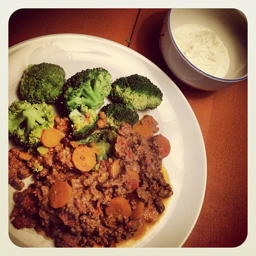
A small meal of cooked meat and steamed broccoli.
Vegetables and meat are on one plate together.
A plate of food sitting on a wooden table.
a white plate of meat and carrots and a side of brocolli
A plate with food is sitting next to a bowl.